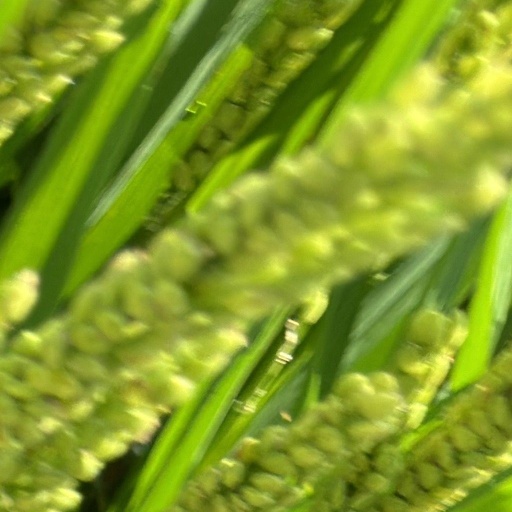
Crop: rice